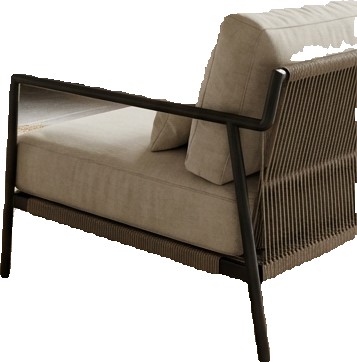
Surface category: chair